Esther Stace

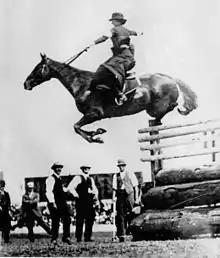
Stace's record 6 foot 6 inch jump at the Sydney Royal Easter Show in 1915

Esther Martha Stace (1871/1872 – 20 July 1918) was an Australian equestrian. She first competed in an event in Walcha in 1891 at the age of 20, where she tied for first place. She continued to compete until within a few years of her death in 1918. She always rode sidesaddle, and wore a scarlet plush outfit in competitions. In 1915 she set a sidesaddle high jump record of which would stand for 98 years, until 2013.